Battle of Cedar Creek

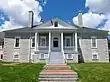
stately-looking large house of gray brick

Portions of the Cedar Creek battlefield are preserved as part of Cedar Creek and Belle Grove National Historical Park, established in 2002. The park encompasses about across three counties, and has trails, exhibits, and the Belle Grove Plantation Manor House. Belle Grove, built in the 1790s by the brother-in-law of future President James Madison, was listed in the Virginia Landmarks Register on November 5, 1968. It was also listed in the National Register of Historic Places, and as a National Historic Landmark, on August 11, 1969. The American Battlefield Trust and its partners have preserved more than 729 acres of the Cedar Creek battlefield in 19 different transactions since 1996.